Chris Shuker

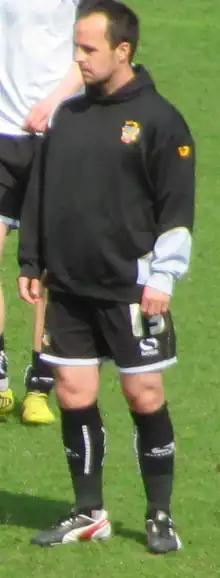
Shuker warming up for Port Vale in 2013

Christopher Alan Shuker (born 9 May 1982) is an English football coach and former player who made 402 appearances in a 14-year career as a midfielder in the English Football League.